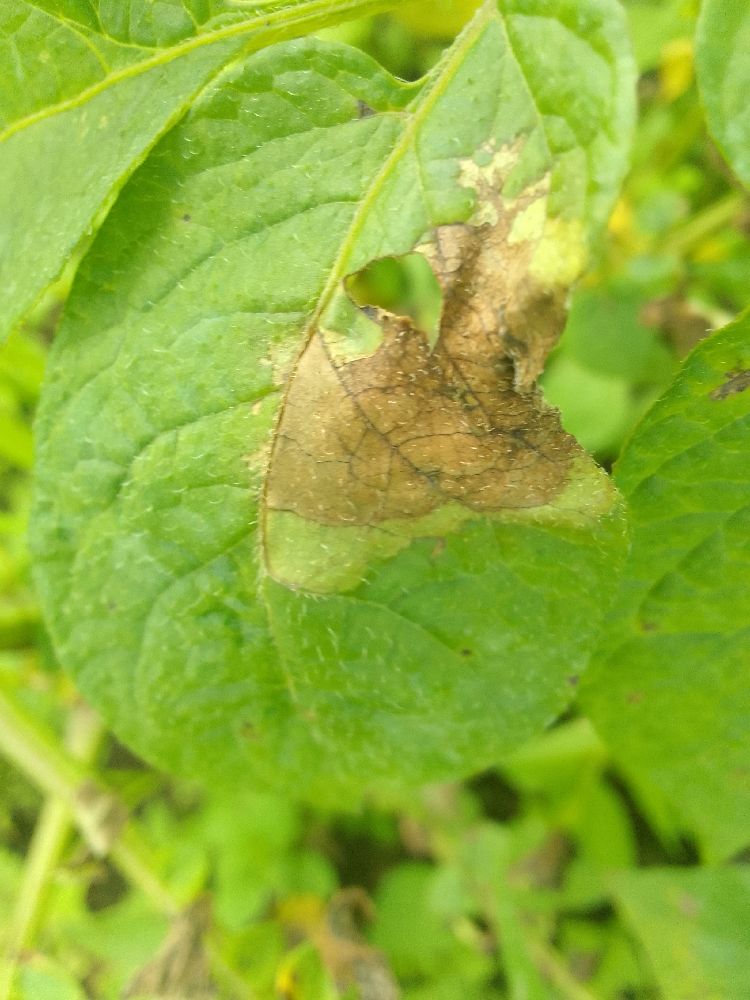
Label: Late blight